2018 FIFA World Cup opening ceremony

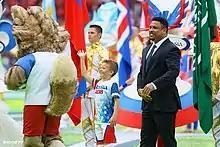
Zabivaka (left) and Ronaldo (right) were mascots for the opening ceremony.

Zabivaka (English: "The one who scores"), was the official mascot for the 2018 FIFA World Cup and was voted for by a 53% margin. The design is of a wolf who represents fun, charm, and character. Former world cup winning, Brazilian striker Ronaldo was another mascot of the tournament. Ronaldo was the intended man to deliver the ceremonial first kick of the tournament but instead, he gave that honor to the child mascot who passed the official match ball to Zabivaka in order to start the tournament. The match ball (an Adidas Telstar 18) was sent into space with the International Space Station crew in March and came back to Earth in early June.